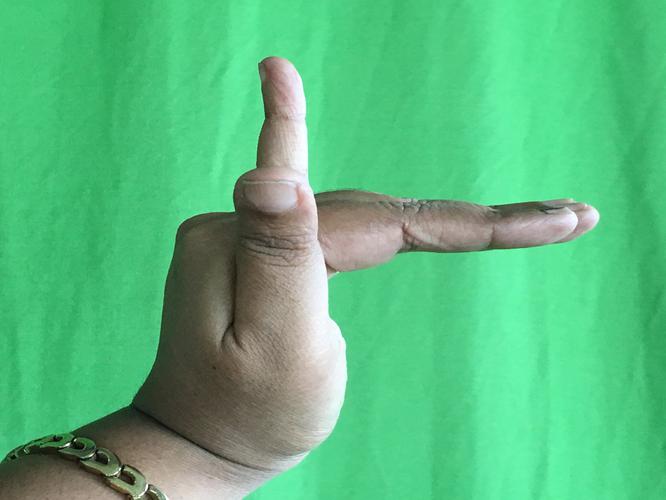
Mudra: Mrigasirsha
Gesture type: single_hand